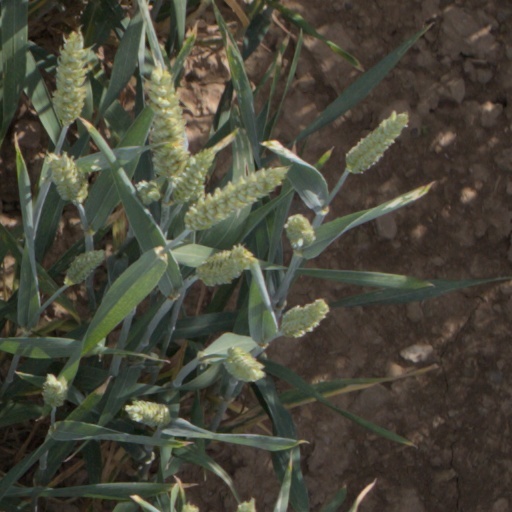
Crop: wheat